London Booster

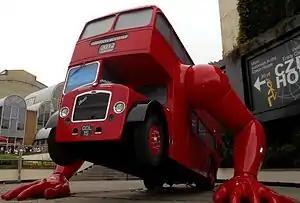
London Booster in London, 2012

London Booster is an art installation by Czech artist David Černý that consists of a bus fitted with hydraulic arms, allowing it to do push-ups, accompanied by audiovisual effects. It was created to celebrate the 2012 Summer Olympics and inspire the Czech Olympic team. It was installed outside the Business Design Centre in Islington, which for the duration of the games was transformed into "Czech House".